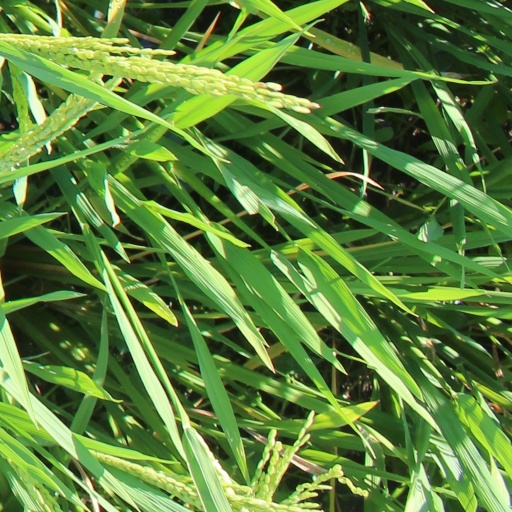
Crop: rice